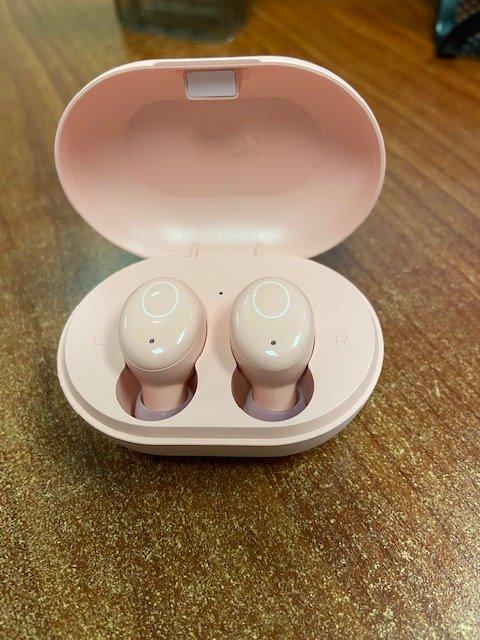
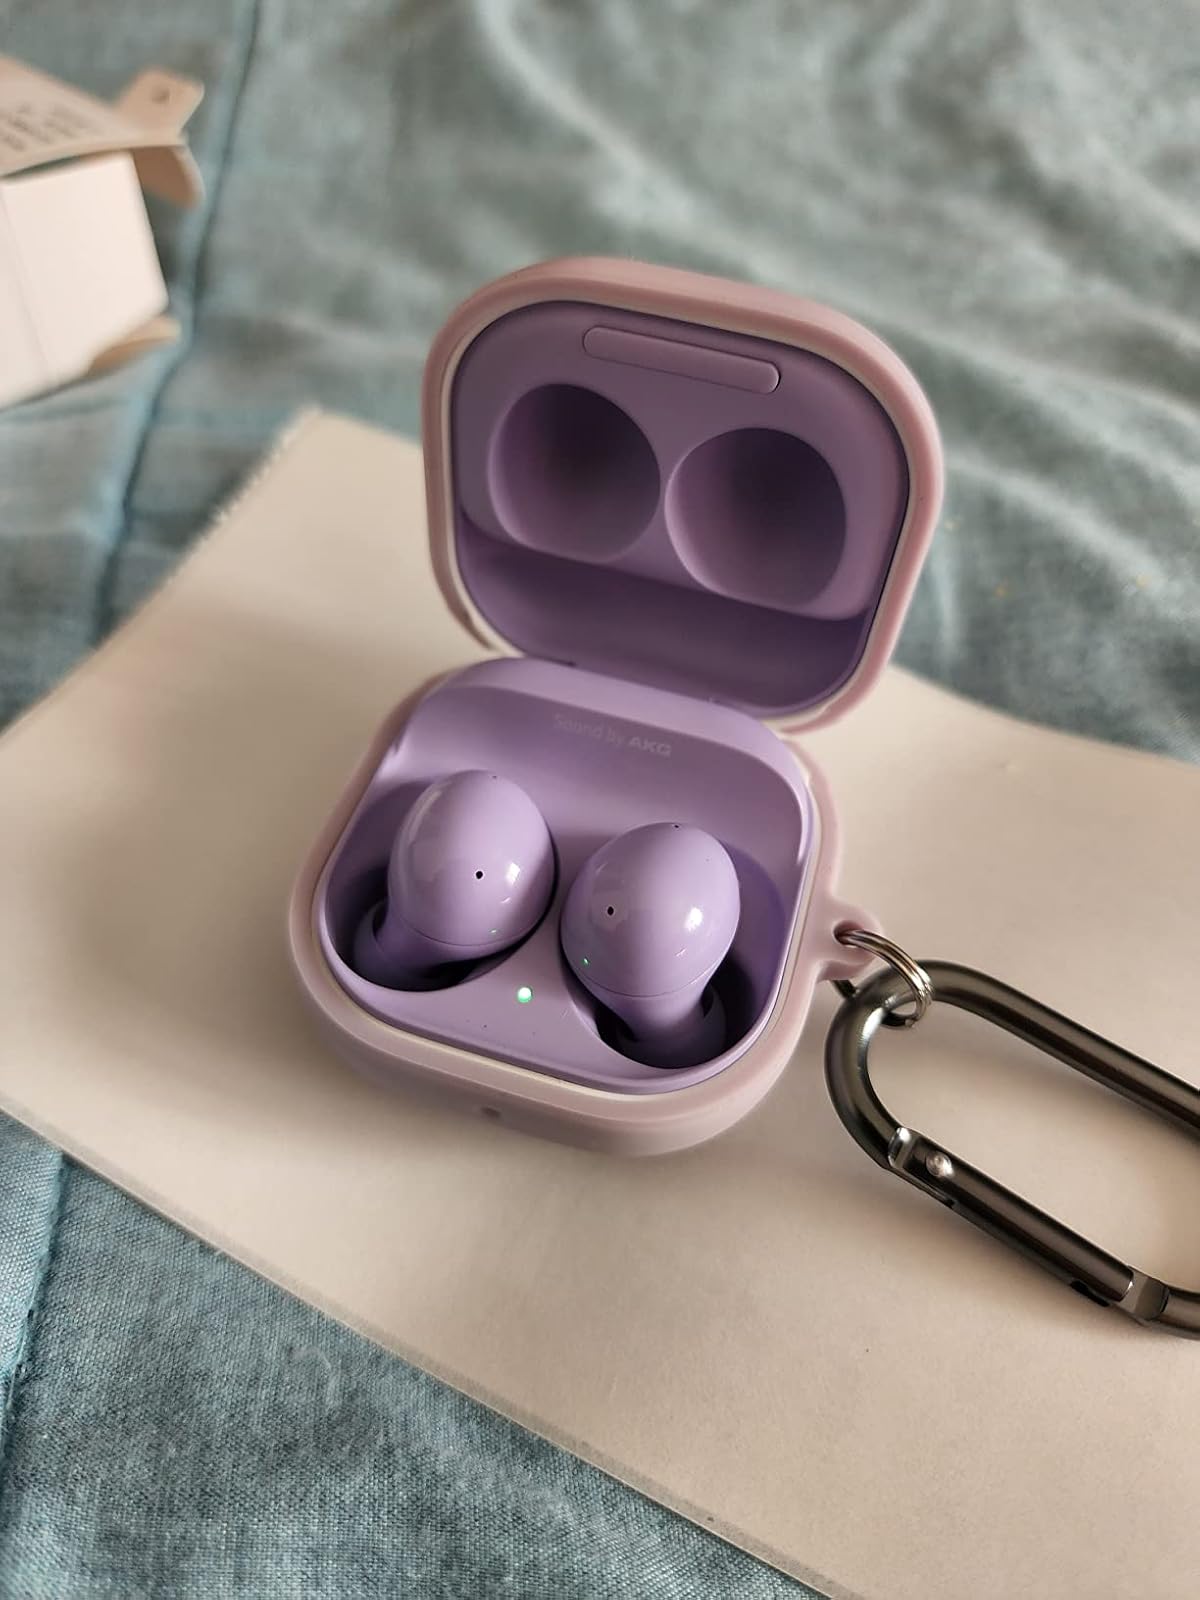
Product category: earbuds
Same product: no